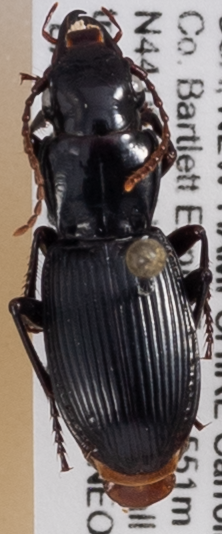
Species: Pterostichus rostratus
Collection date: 2022-07-06
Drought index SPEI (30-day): -1.376
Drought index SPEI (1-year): -0.692
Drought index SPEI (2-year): -1.28